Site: brandenburg
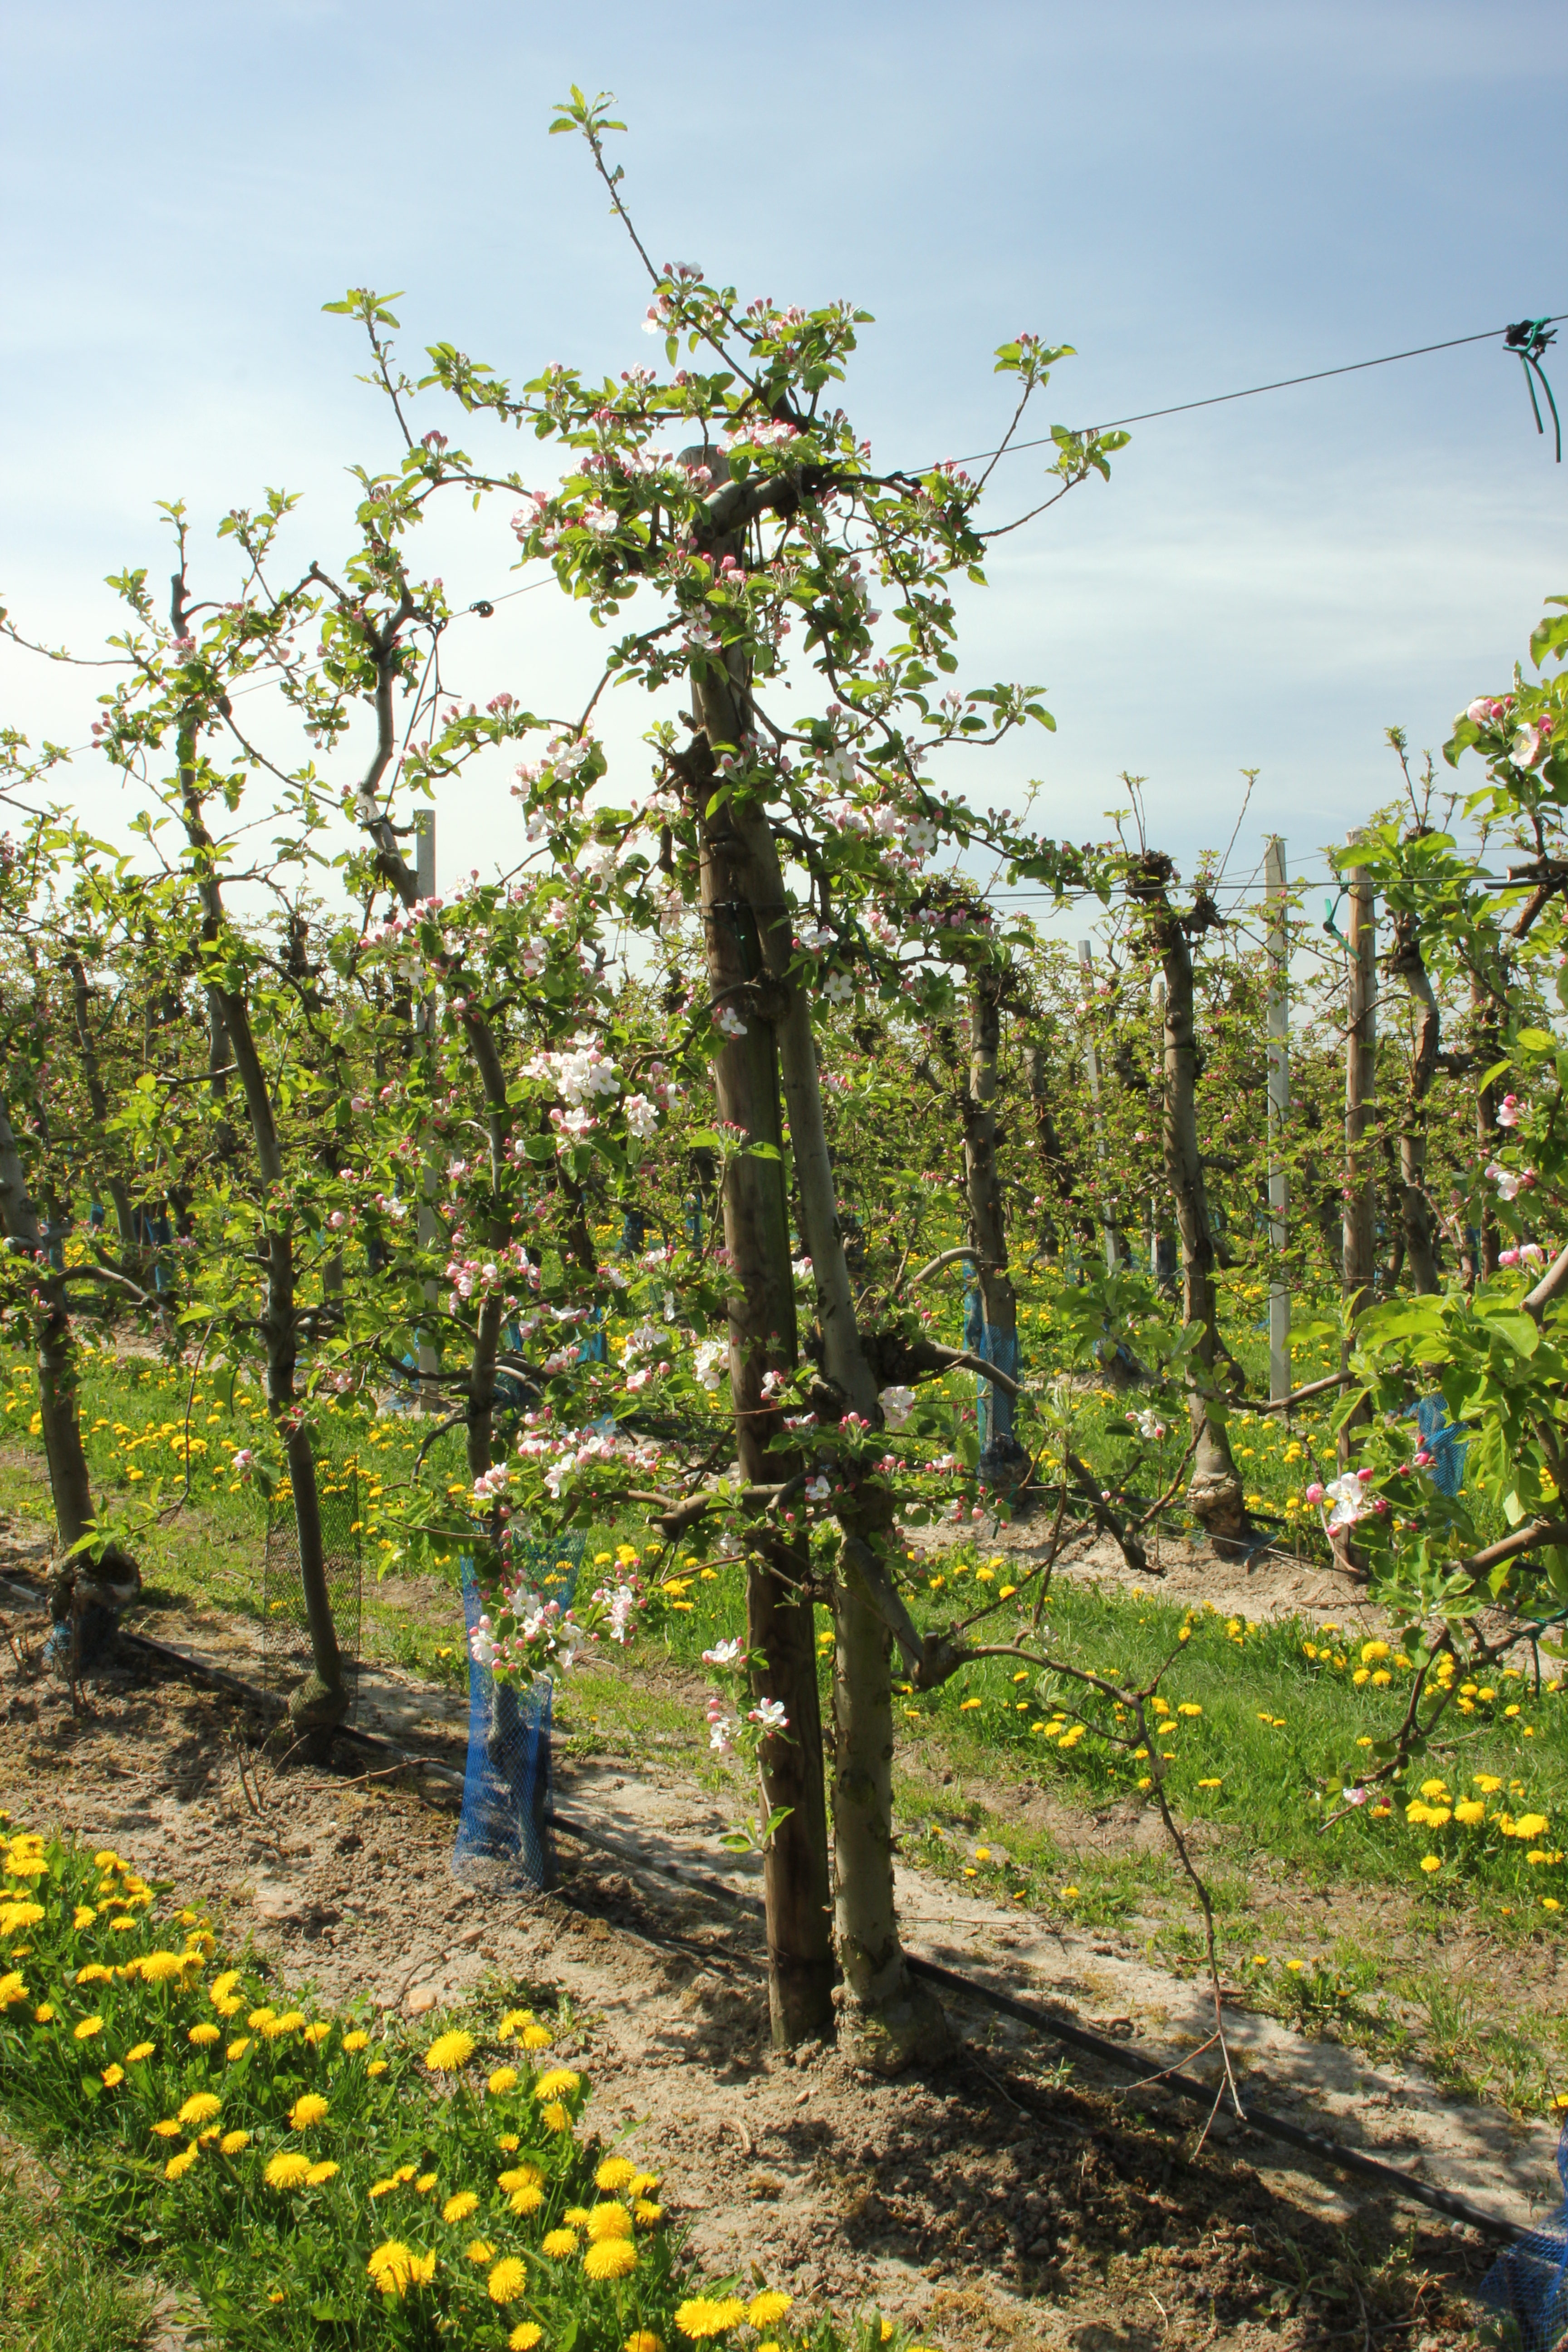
Growth stage (BBCH 57): Inflorescence emergence